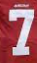
Number: 7